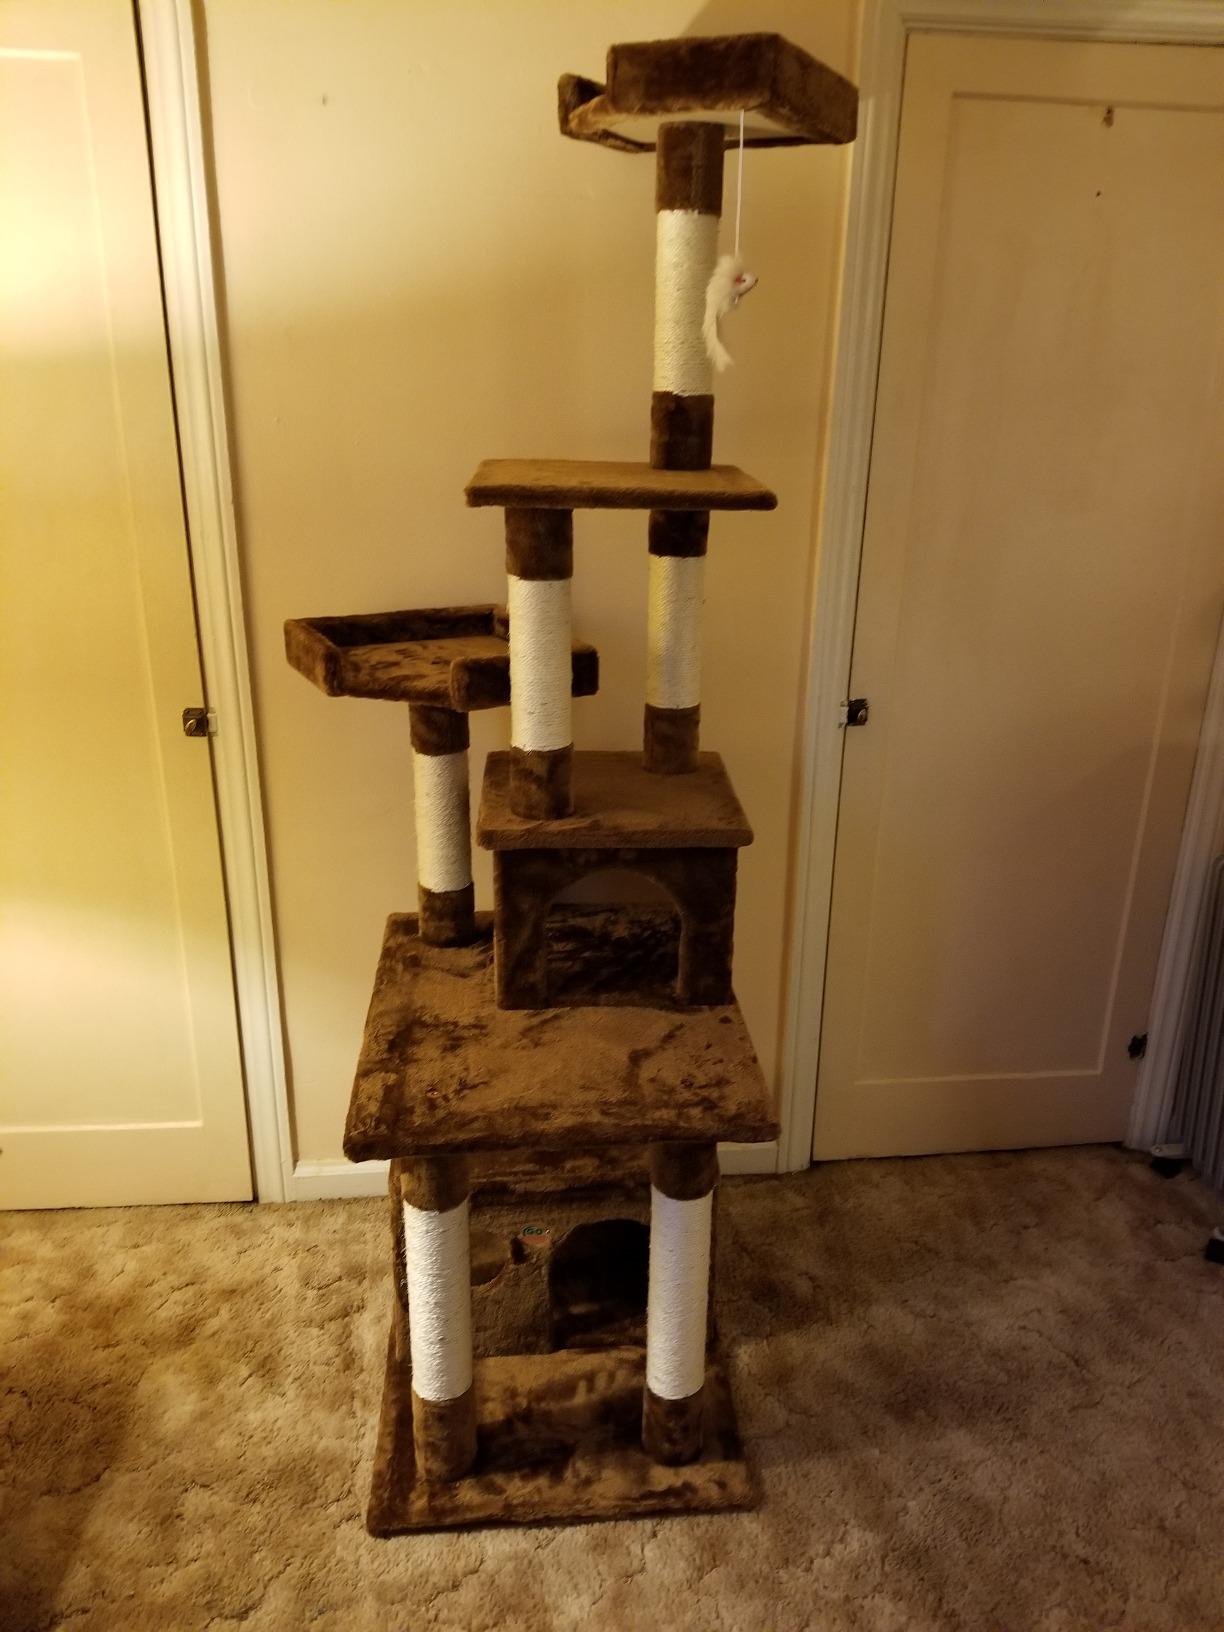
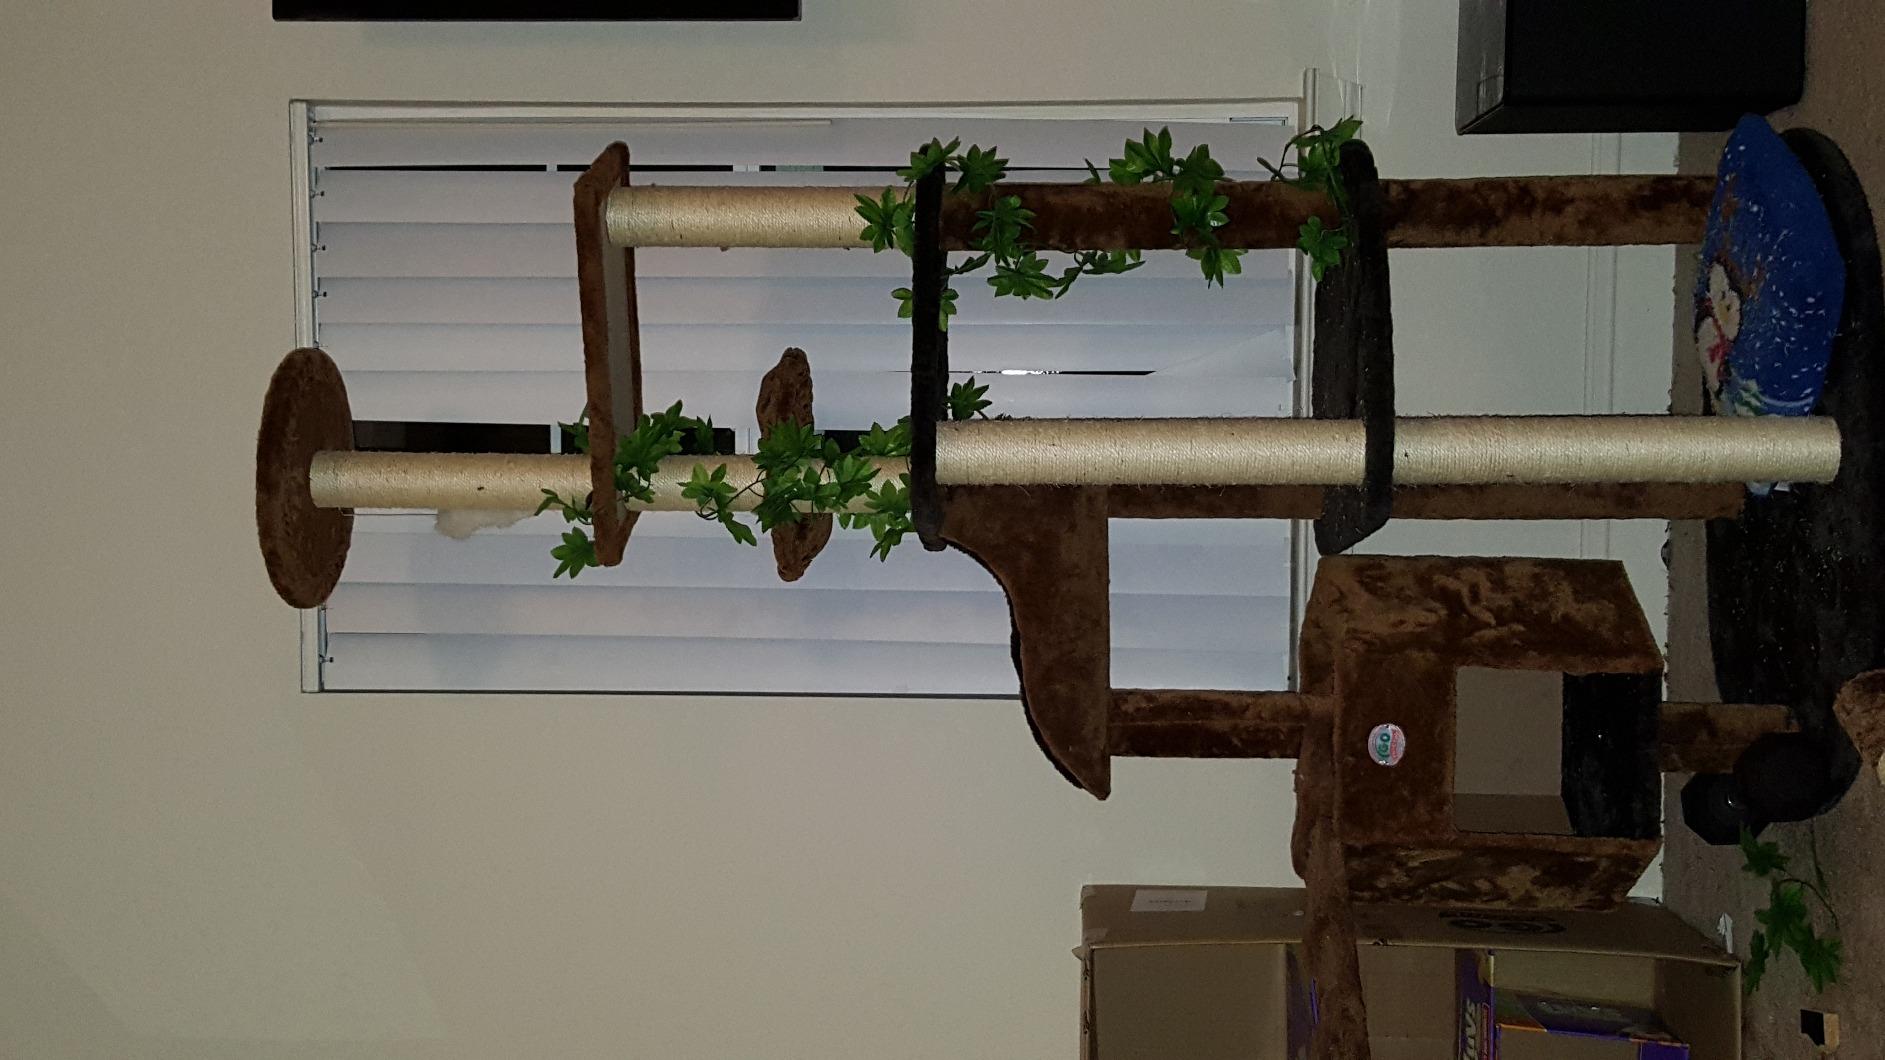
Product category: items_cat tree
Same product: no